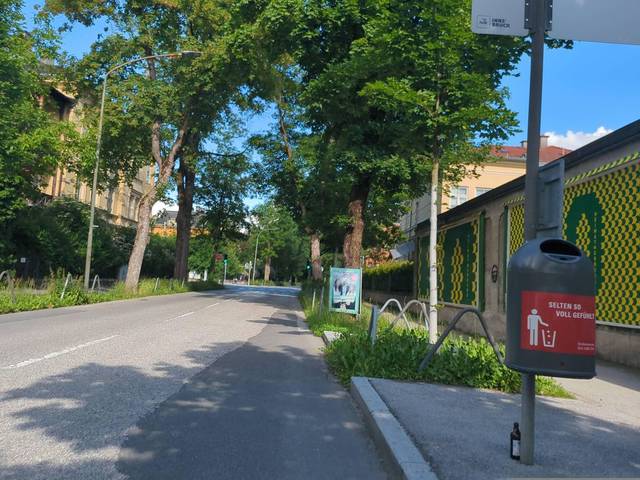
Region: Austria
Coordinates: 47.274, 11.4